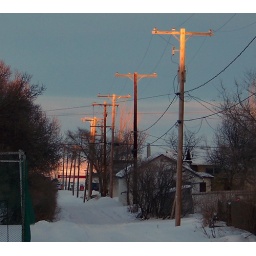
Power and telephone poles and lines highlighted by late afternoon sunlight. Seen from my home in Cabri Saskatchewan. January 2011